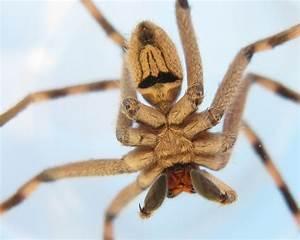
spider